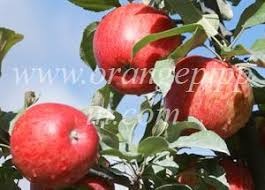
Label: apple